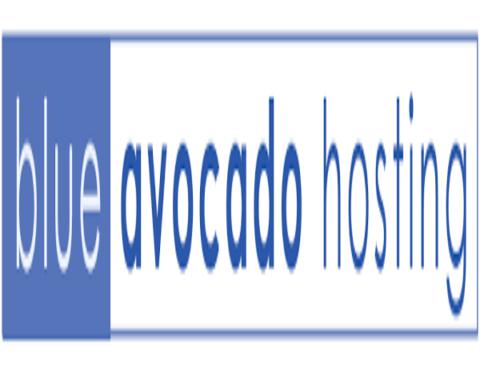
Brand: Blue Avocado
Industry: Others